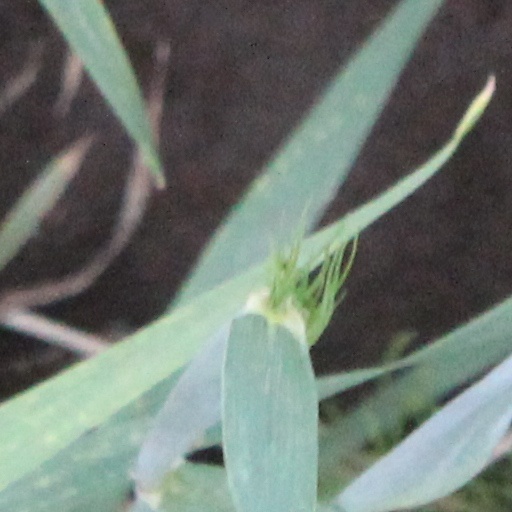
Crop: wheat